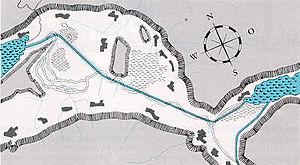
La correction de la Linth désigne des travaux hydrauliques réalisés en Suisse au début du XIXᵉ siècle. Ces travaux ont consisté à modifier le cours de la Linth pour la faire passer par le lac de Walenstadt et à canaliser le cours de la rivière entre les deux lacs de Walenstadt et de Zurich, ceci dans le but d'éviter les inondations dans la plaine de la Linth.